Easter microplate

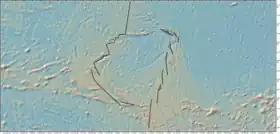
Easter microplate (from GeoMapApp) with rough plate boundaries. Four spreading sections make up the eastern border. The west section comes from the north side down in a southwest manner, until it breaks off and becomes the southwest section. Triple junctions on north and south ends are not well defined.

The Easter plate is a tectonic microplate located to the west of Easter Island off the west coast of South America in the middle of the Pacific Ocean, bordering the Nazca plate to the east and the Pacific plate to the west. It was discovered from looking at earthquake distributions that were offset from the previously perceived Nazca-Pacific Divergent boundary. This young plate is 5.25 million years old and is considered a microplate because it is small with an area of approximately . Seafloor spreading along the Easter microplate's borders have some of the highest global rates, ranging from /yr.